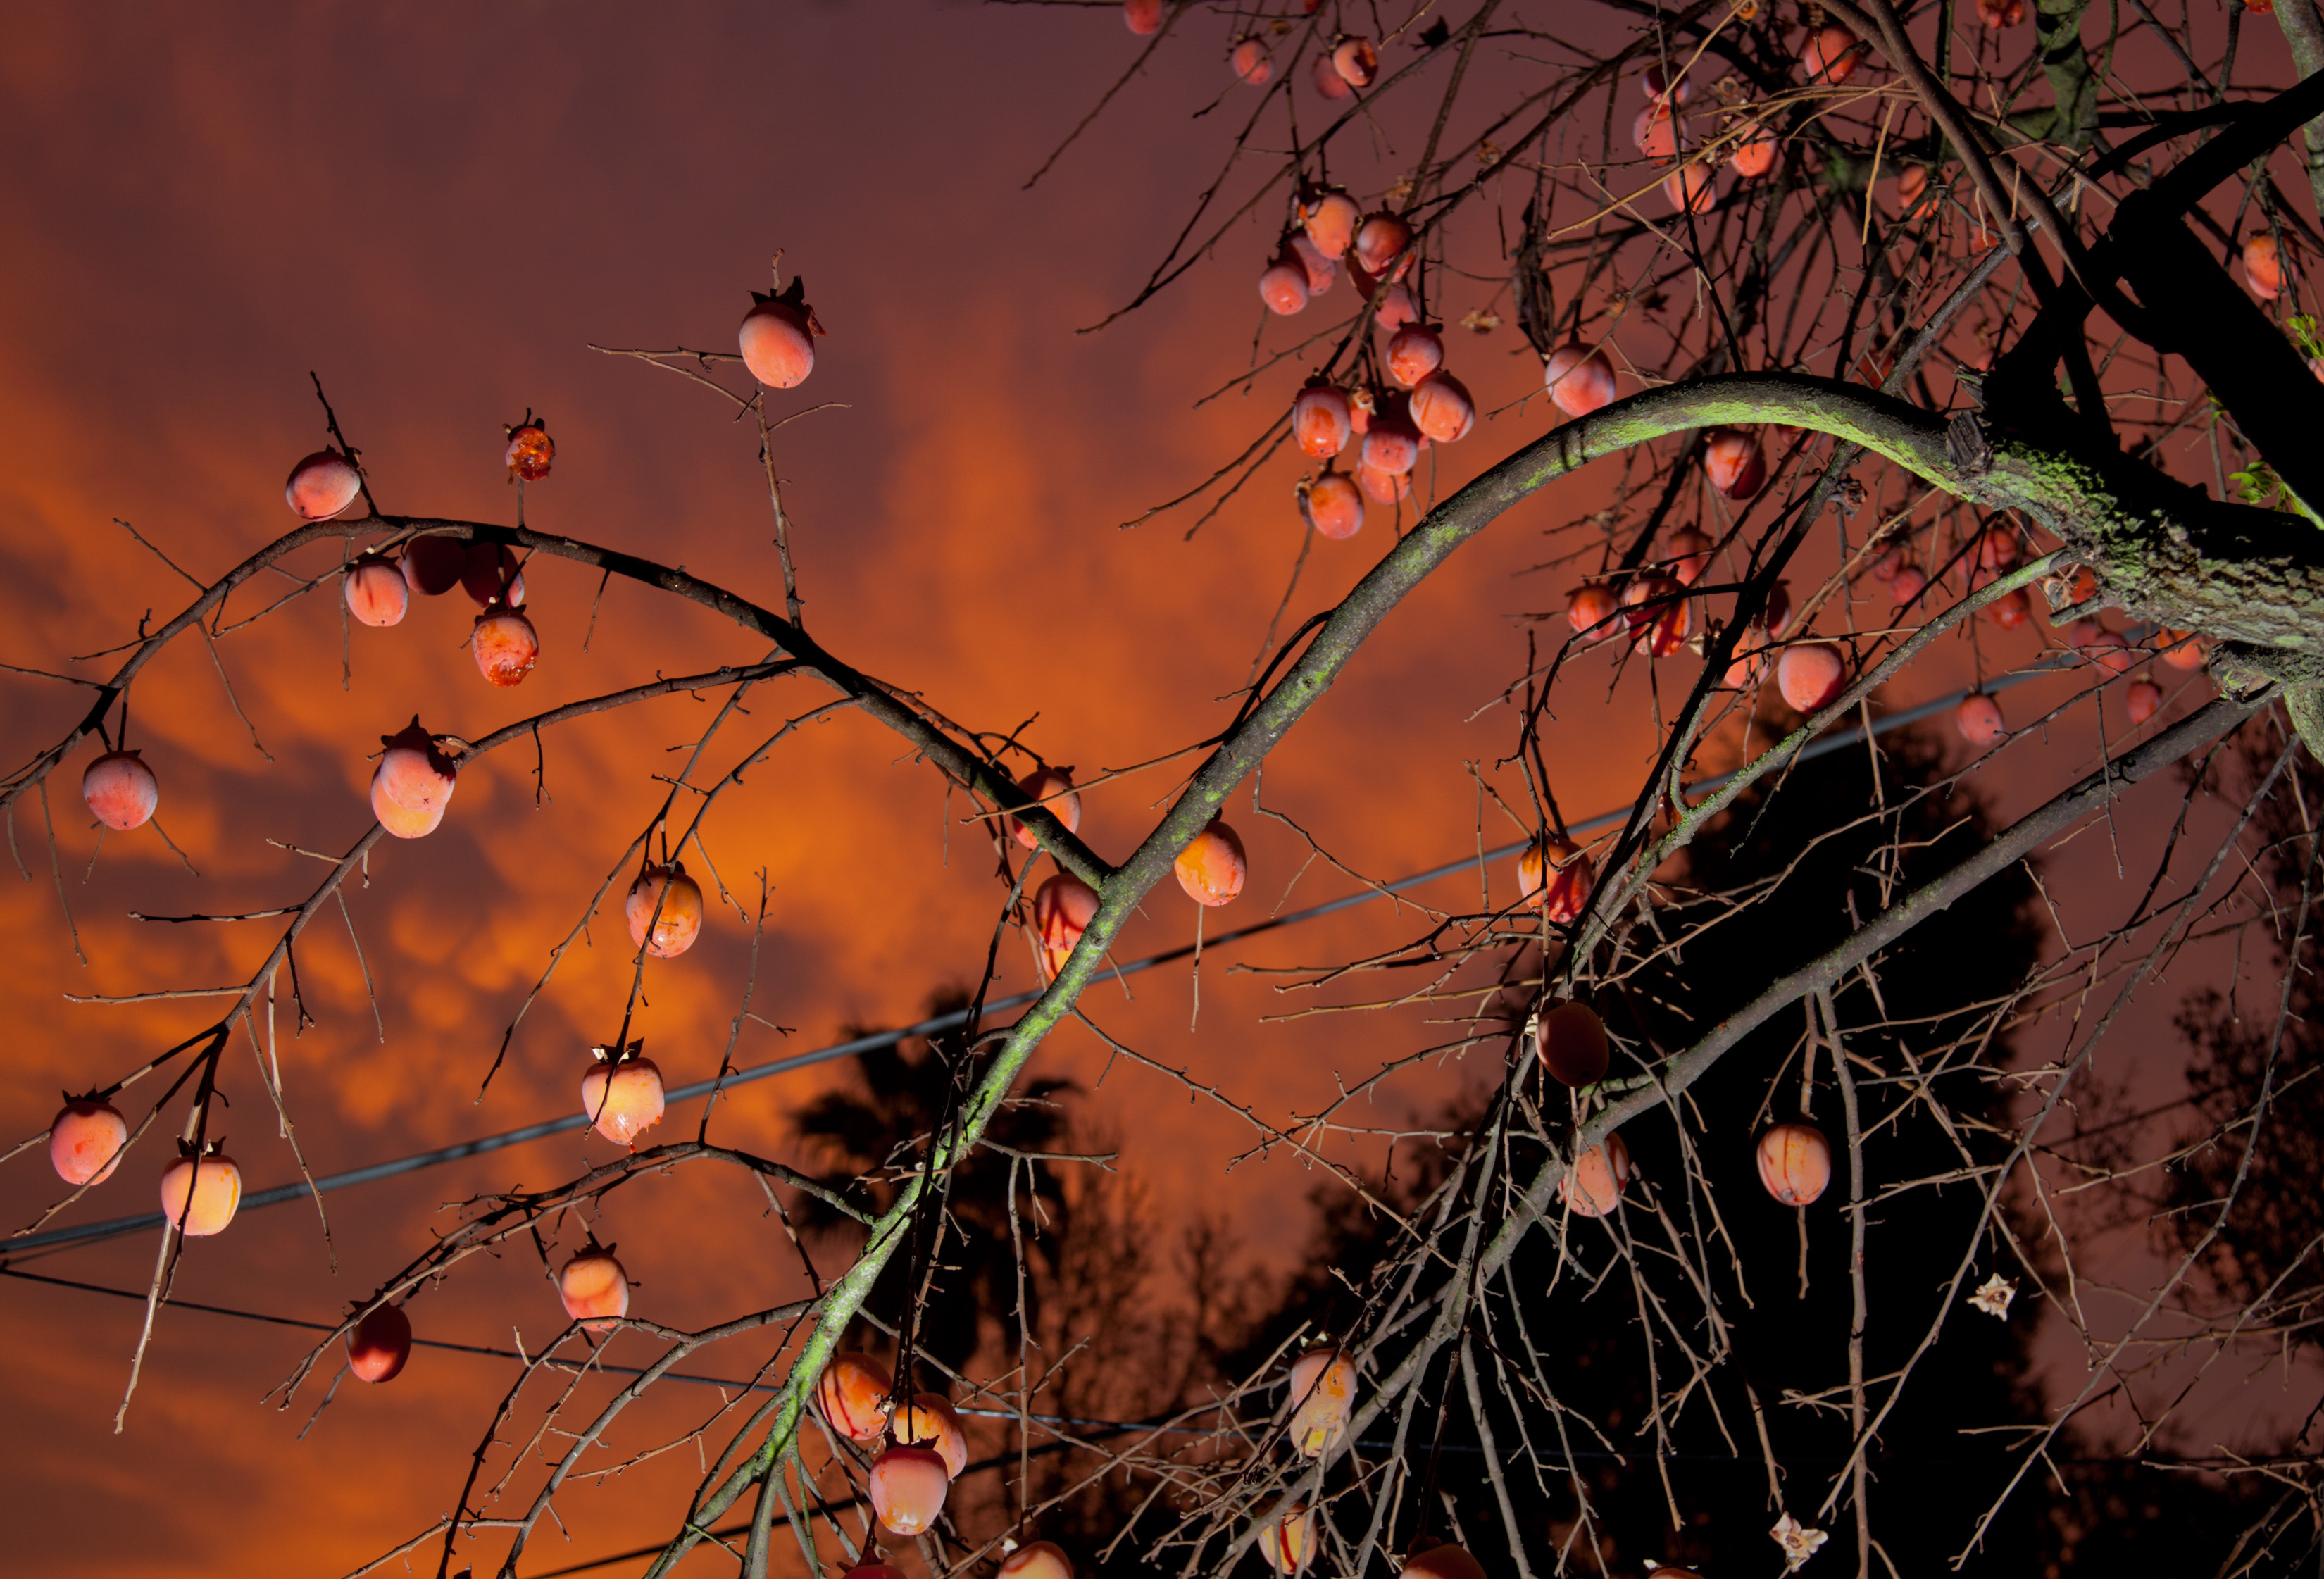
tree, nature, branch, plant, sunset, night, leaf, flower, evening, reflection, autumn, darkness, persimmon, sacramento, january2, macro photography